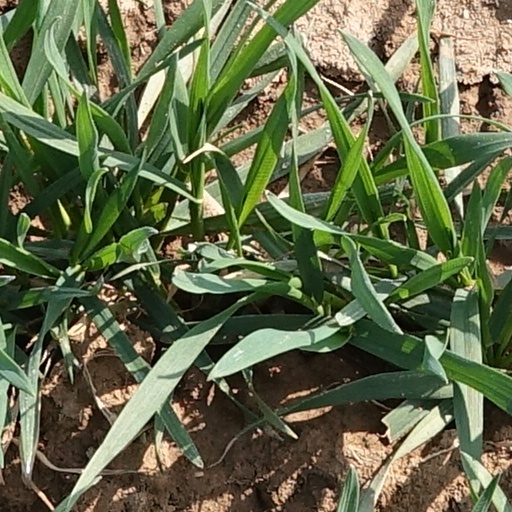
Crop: wheat